RWDM Brussels

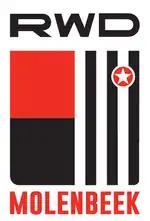
Former RWDM crest

The club was founded in 2015. Standard Wetteren had folded that year and merged with another club, liberating its matricule (registration number), which was sold to people wanting to revive the former RWDM with matricule 47, which folded in 2002. As such the new club was named RWDM47.